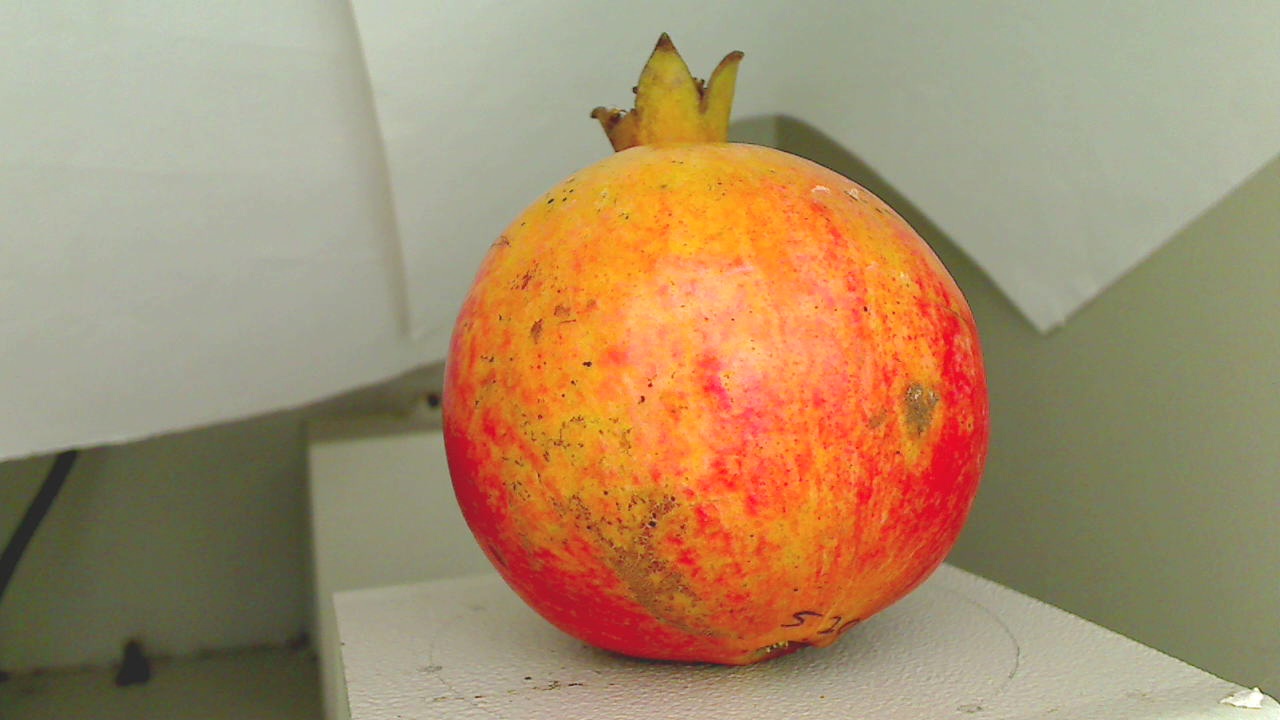
Grade: grade-3
Quality: quality-1